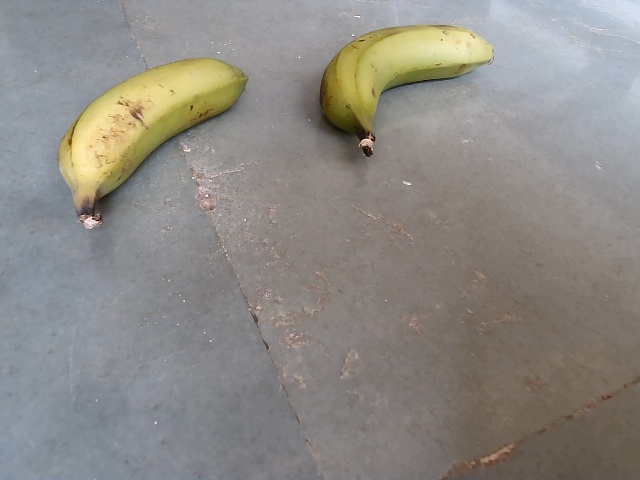
Label: Raw_Banana